Xavier College

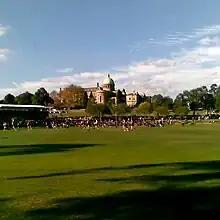
(L–R) The Memorial Chapel on top of the hill overlooking a game of Australian rules football being played on the Roche Oval, Xavier College.

Sport is compulsory for all students at Xavier, and in addition to cricket and Australian rules football, a range of sporting activities are offered including